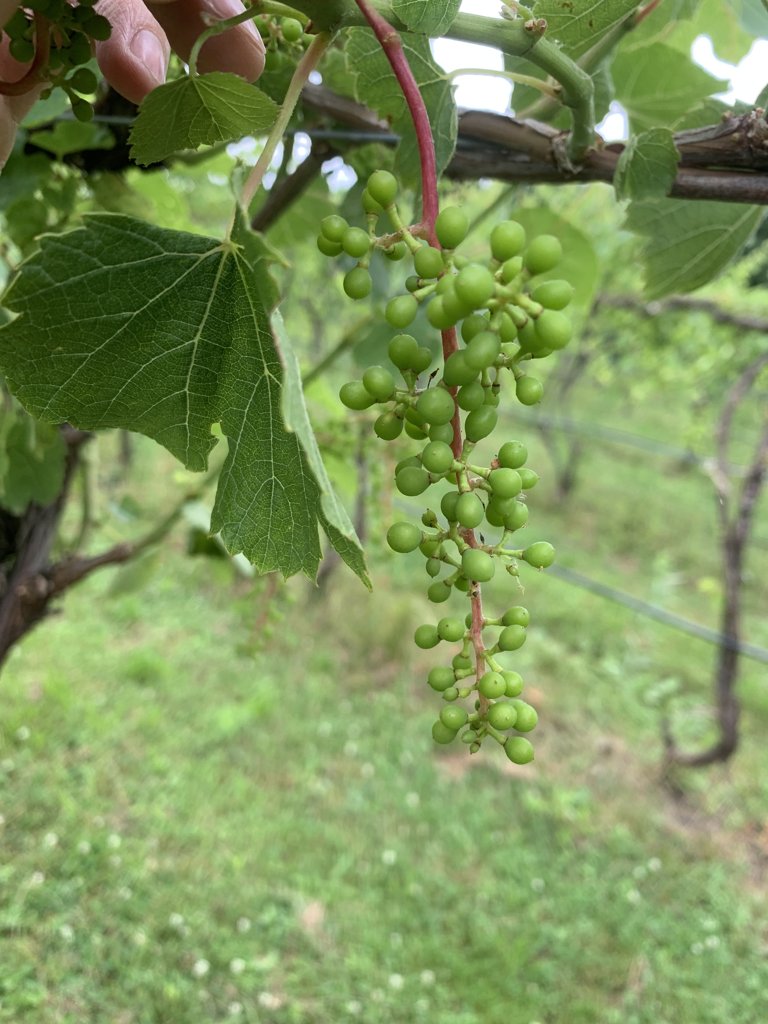
Berries visible: 93
Grape clusters: 2